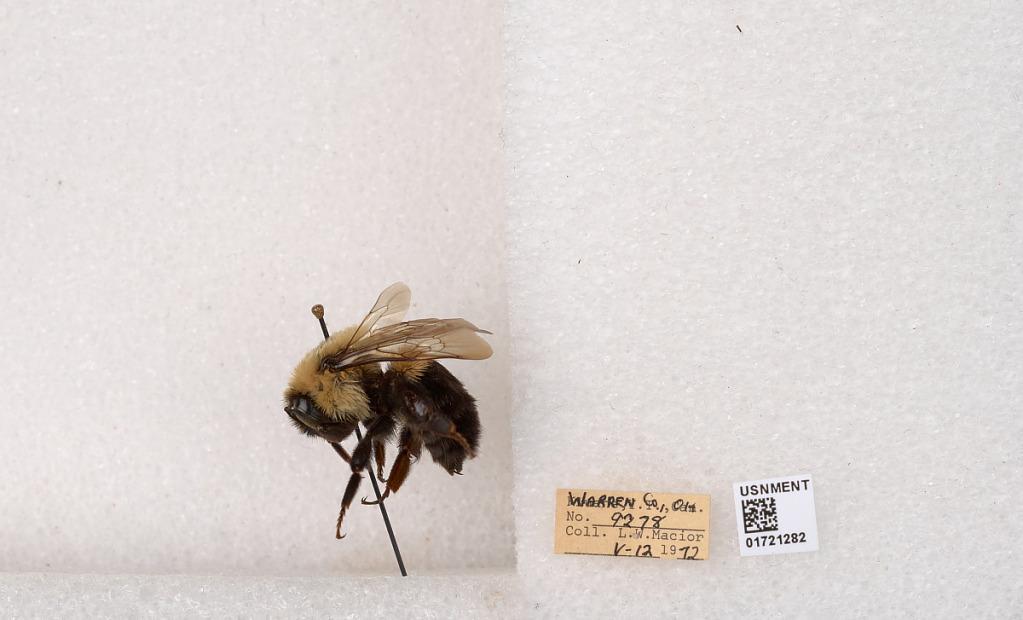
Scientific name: Bombus impatiens Cresson
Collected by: L. Macior
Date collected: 1972-5-12
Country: United States
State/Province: Ohio
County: Warren
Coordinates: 39.4276, -84.1668